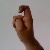
The image shows a hand gesture representing the letter 'X' in Indian Sign Language.